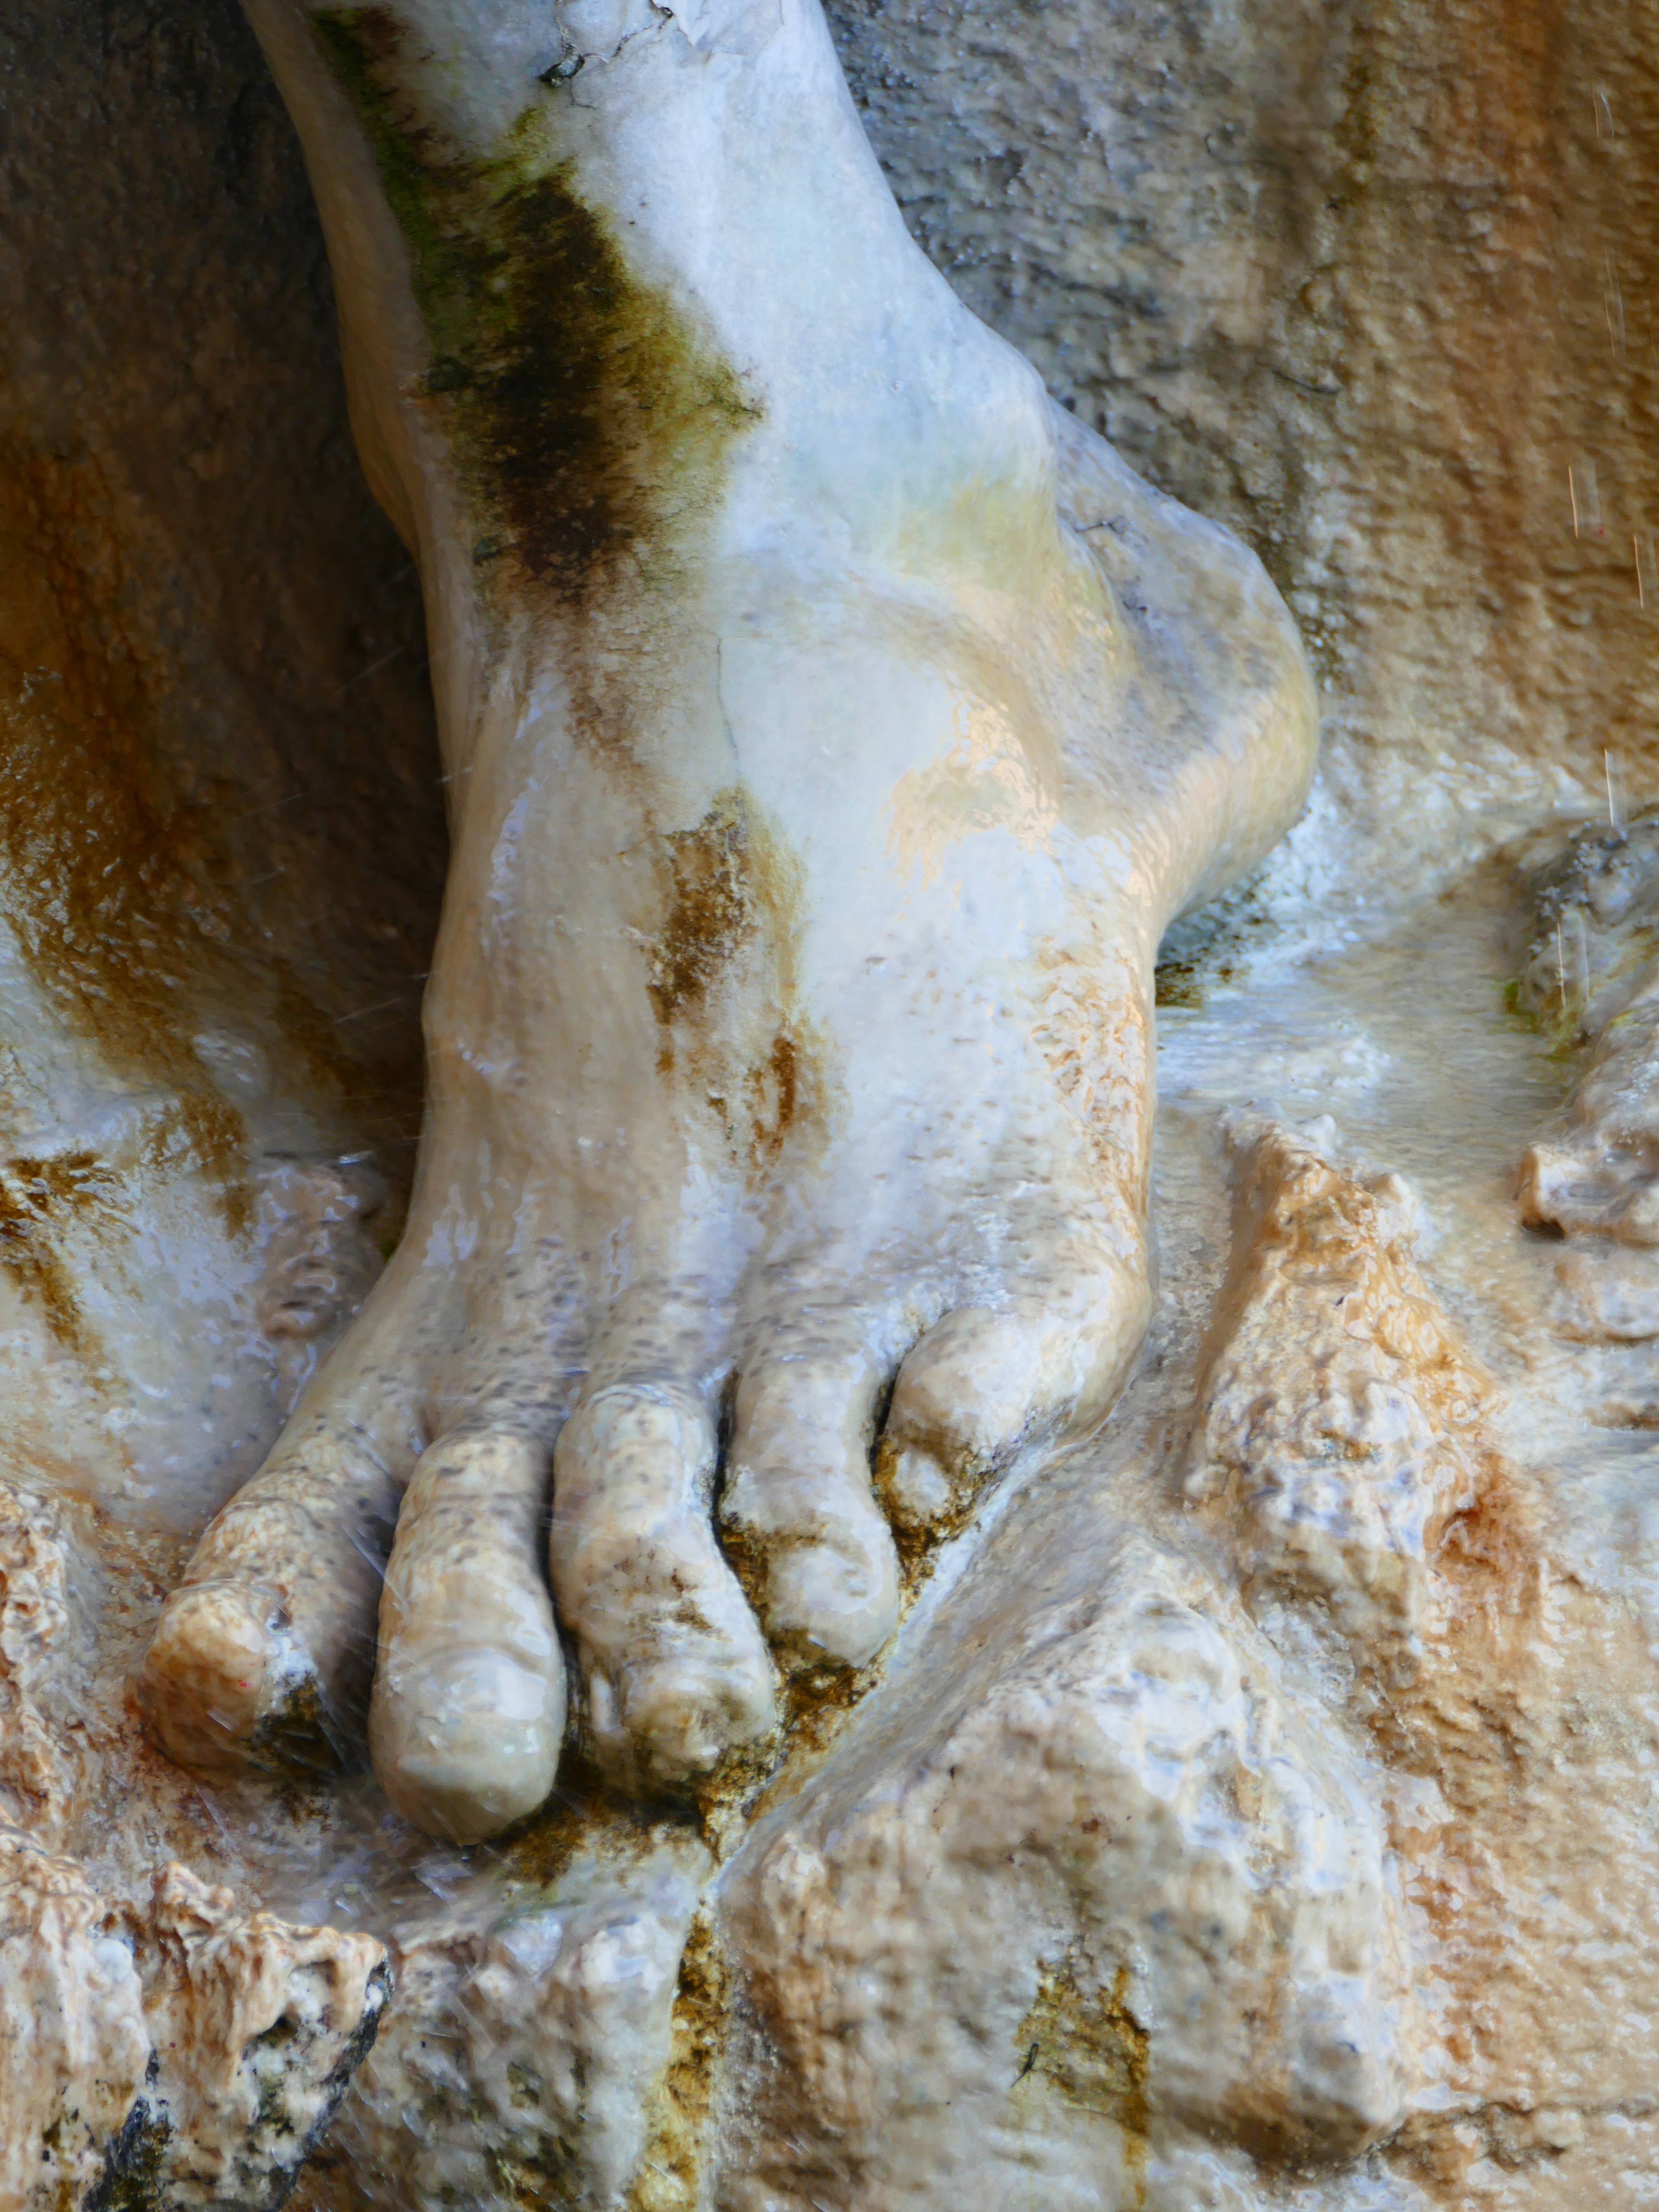
rock, wood, stone, formation, cave, foot, close up, barefoot, sculpture, geology, temple, marble, ancient history, toes statue